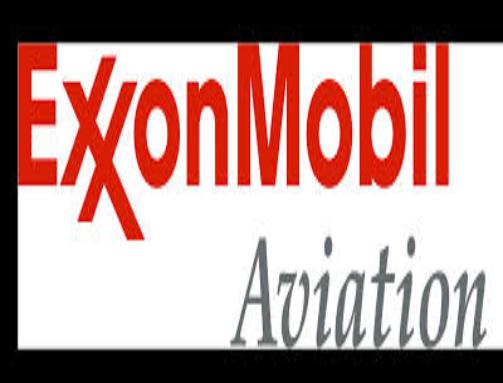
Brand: ExxonMobil
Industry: Transportation